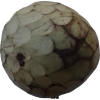
Label: cherimoya